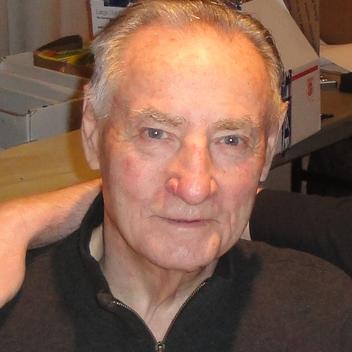
Age: 83